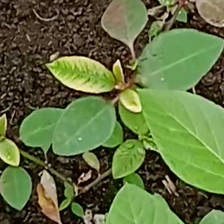
Weed species: Moti_dudhi(Euphorbia_geneculata_L)